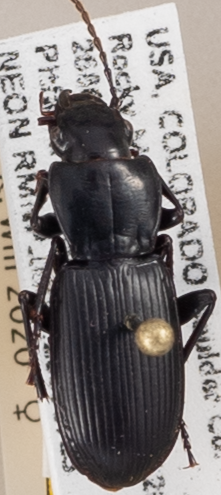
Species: Pterostichus protractus
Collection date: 2019-07-23
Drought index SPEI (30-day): -0.084
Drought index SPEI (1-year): -0.404
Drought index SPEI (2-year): -0.574